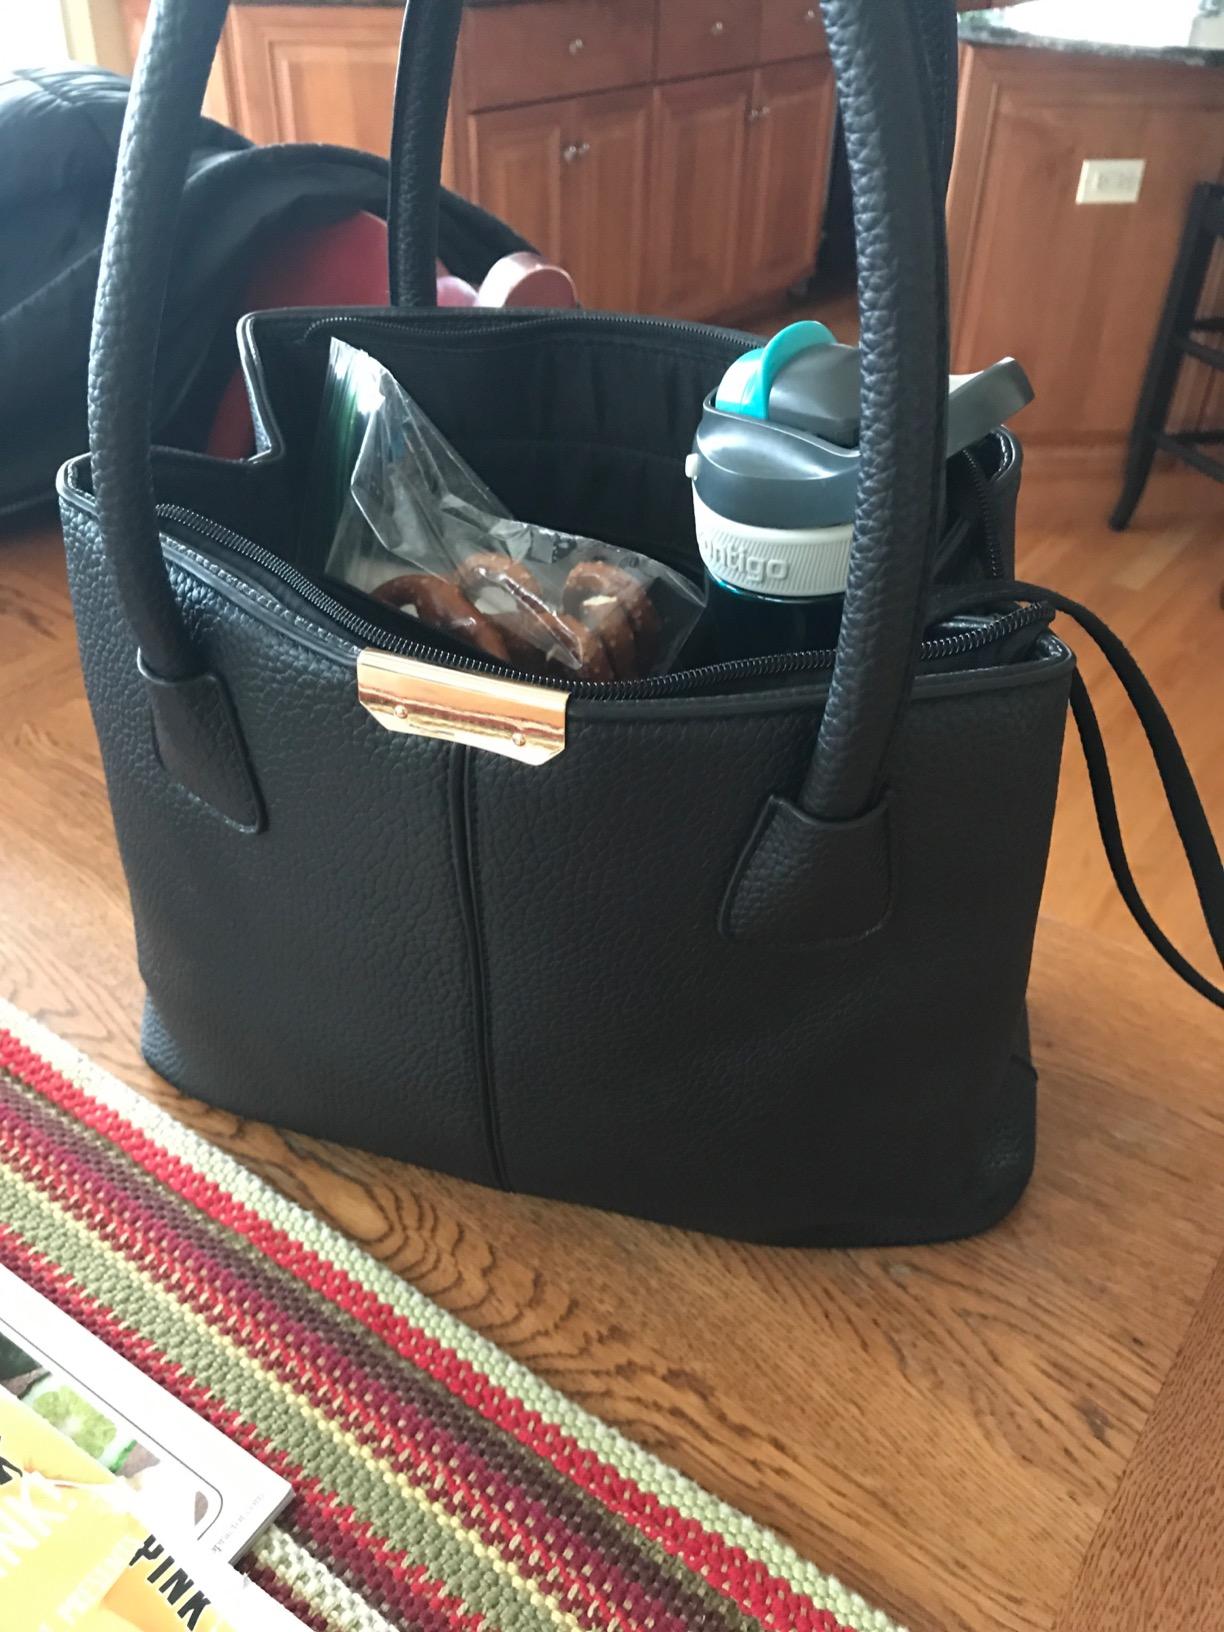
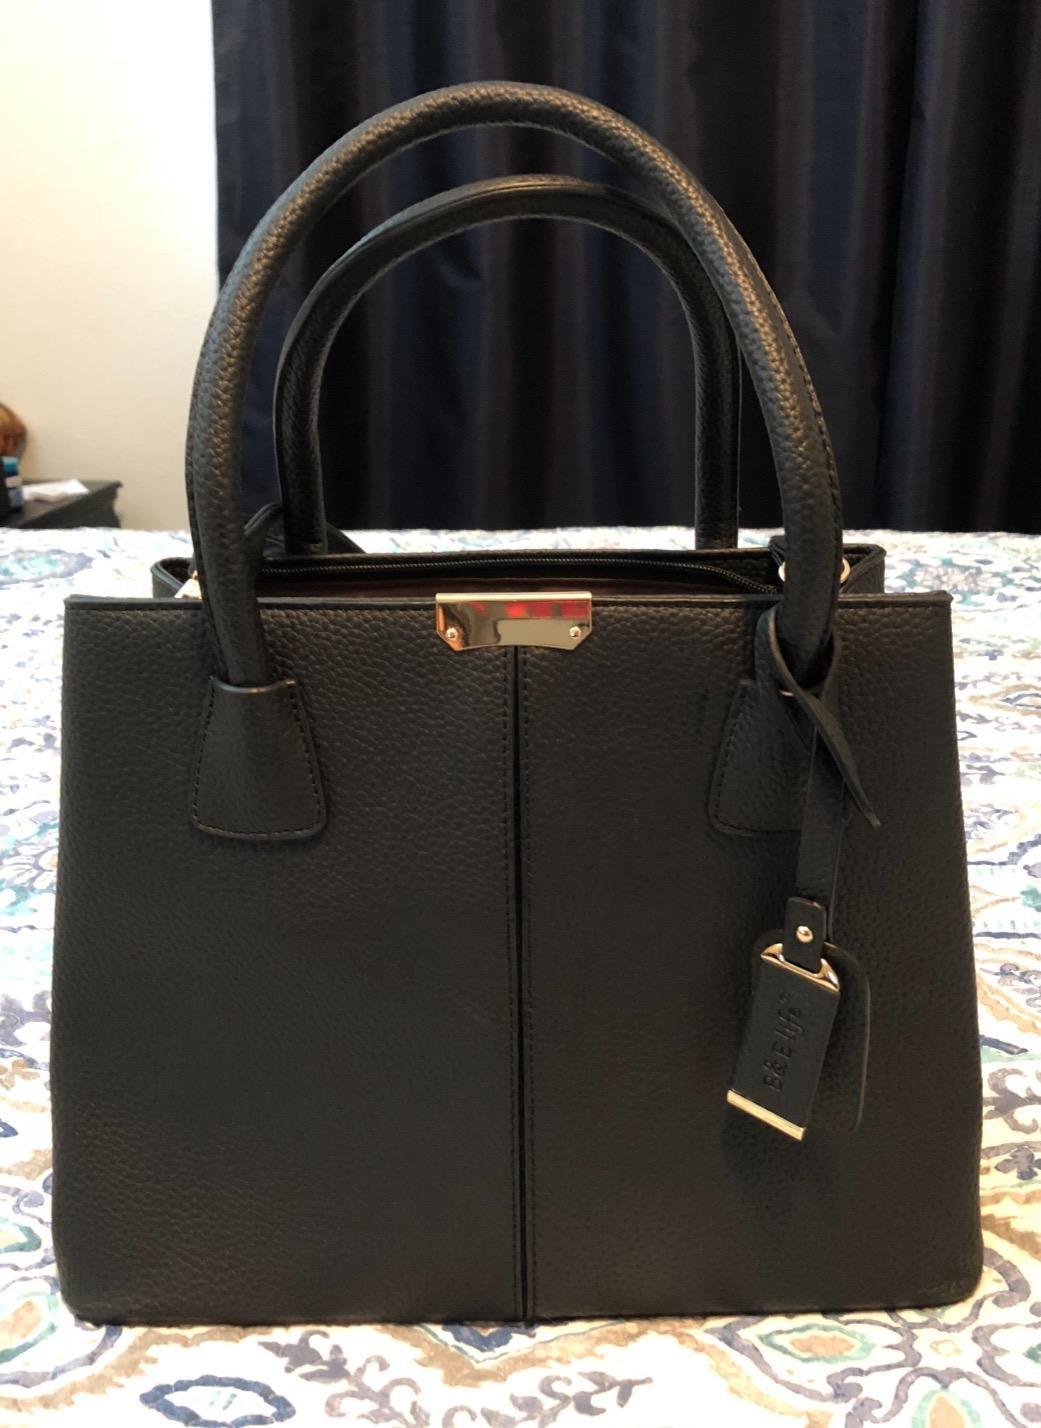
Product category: accessories_handbag
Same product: yes